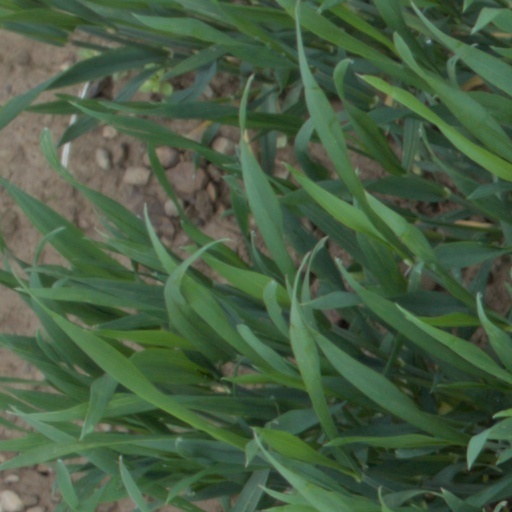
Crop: wheat